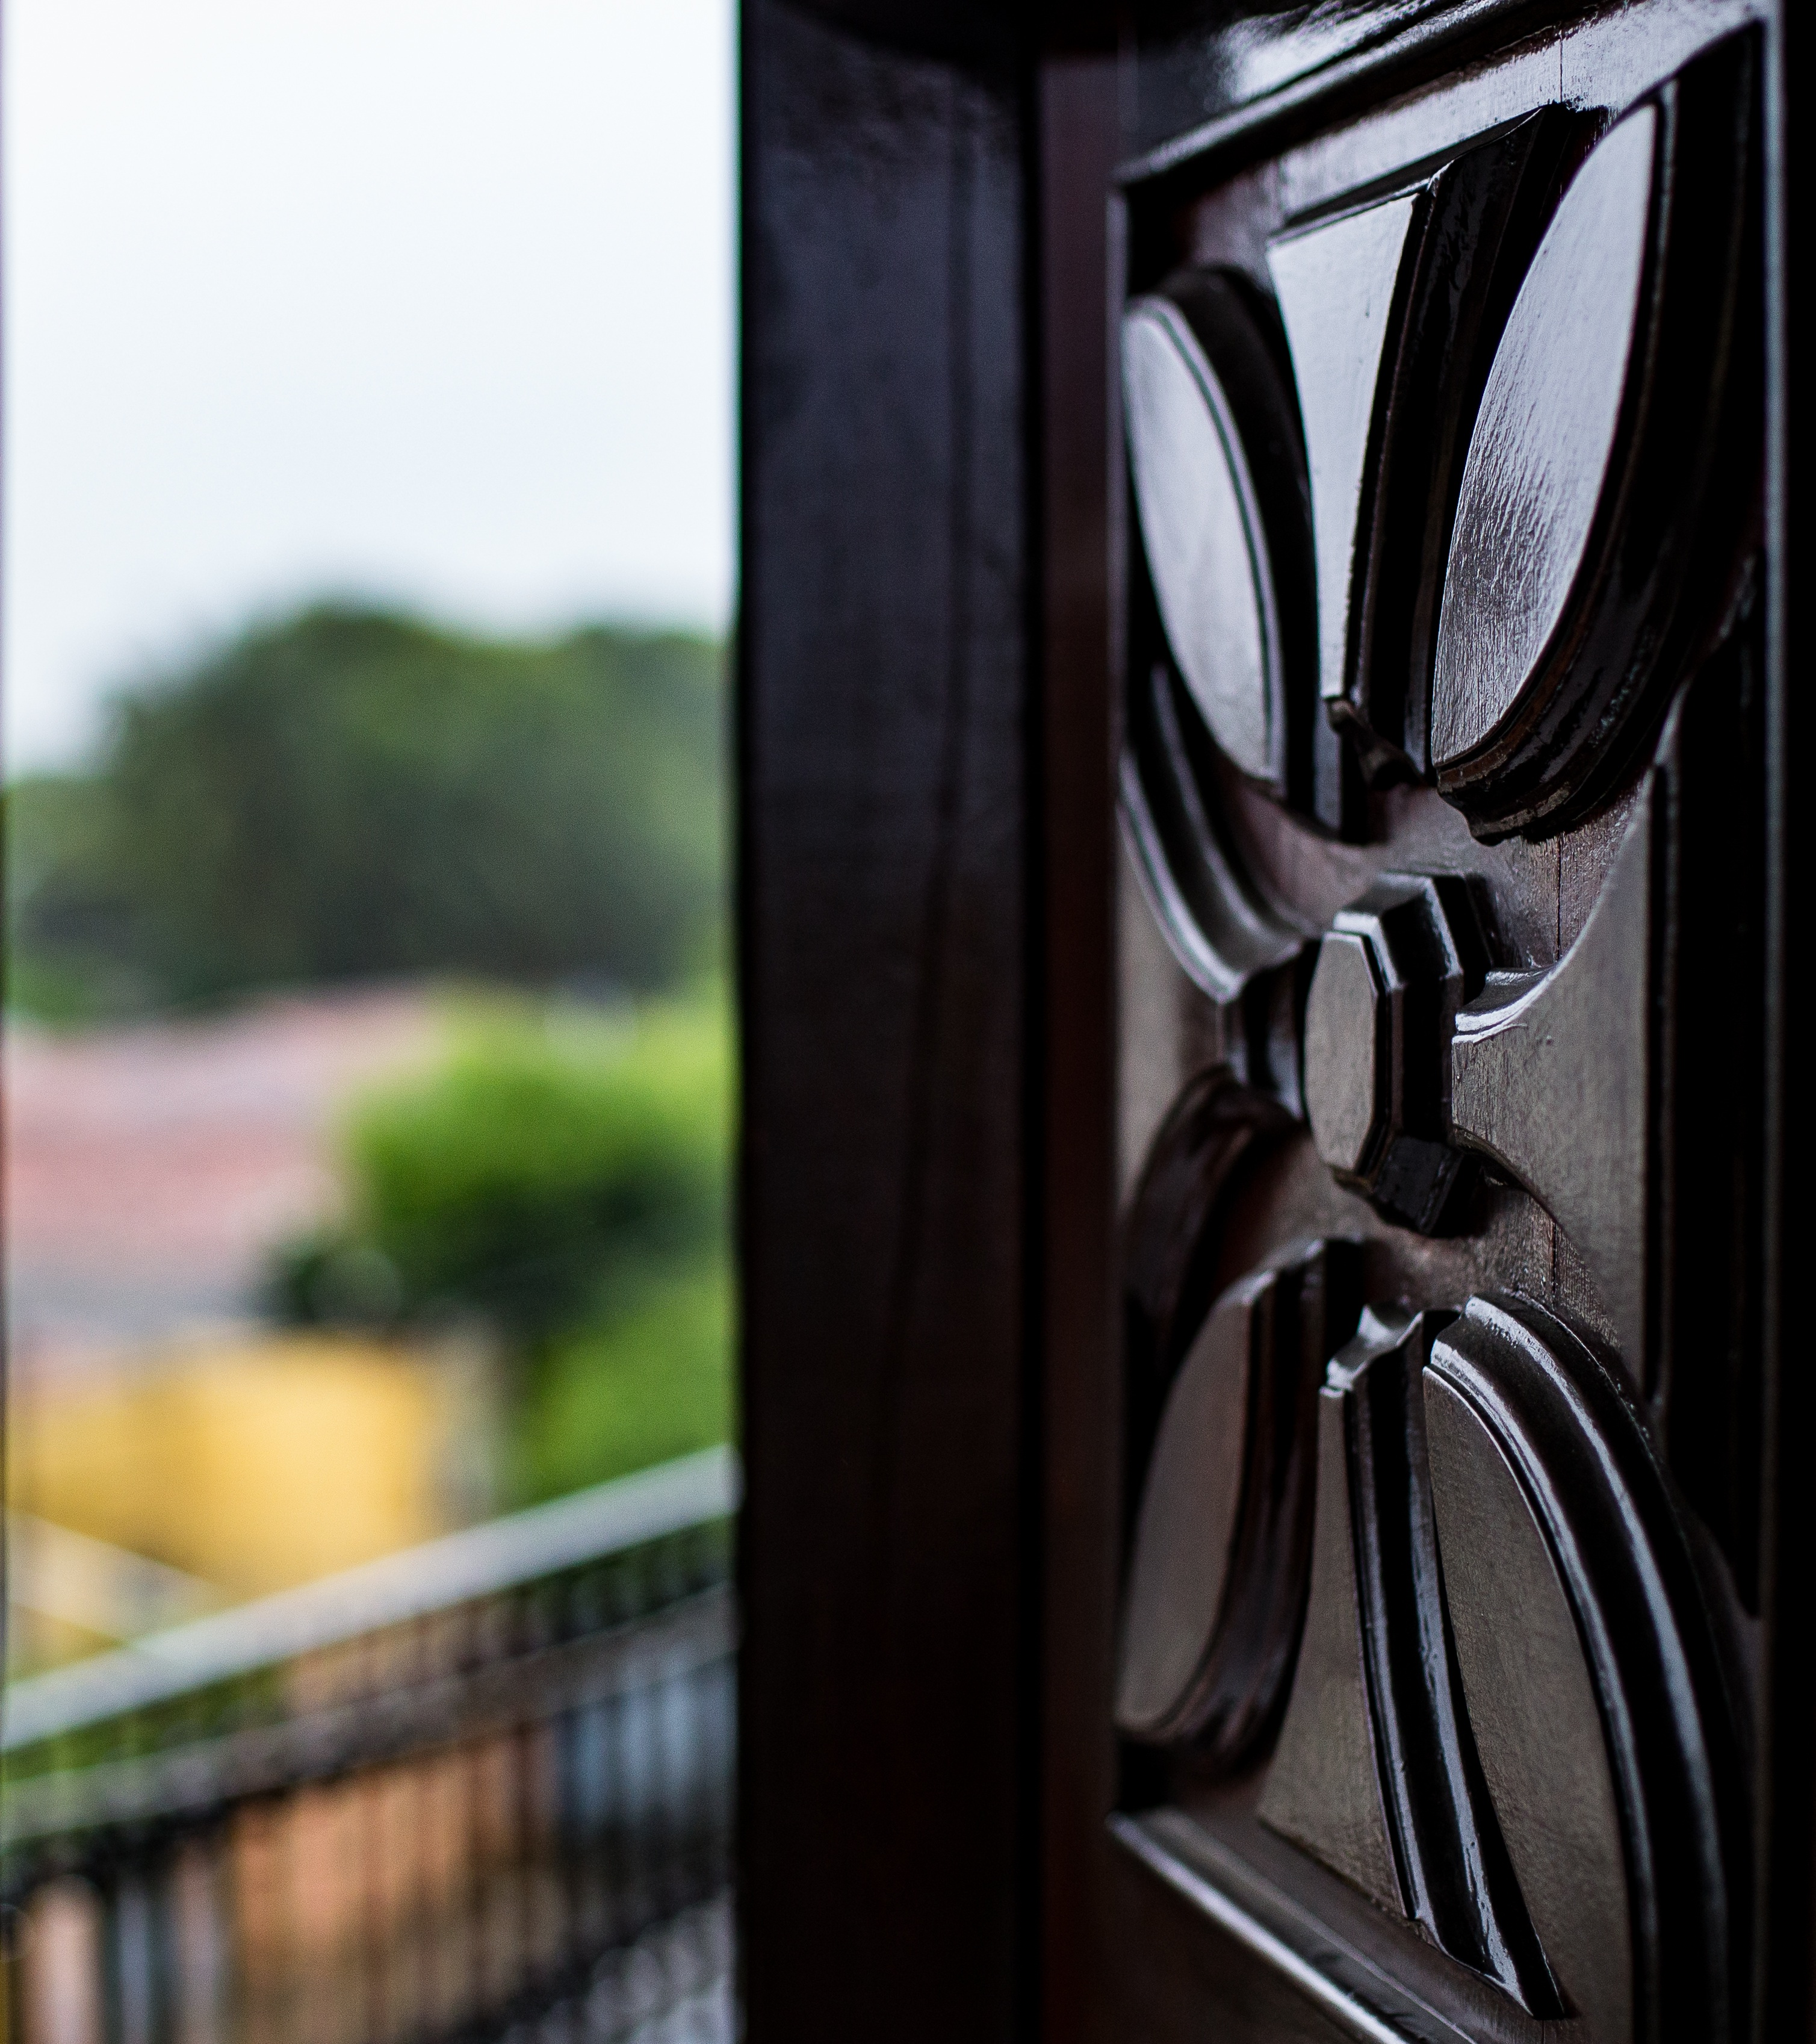
light, wood, window, glass, black, furniture, lighting, interior design, iron